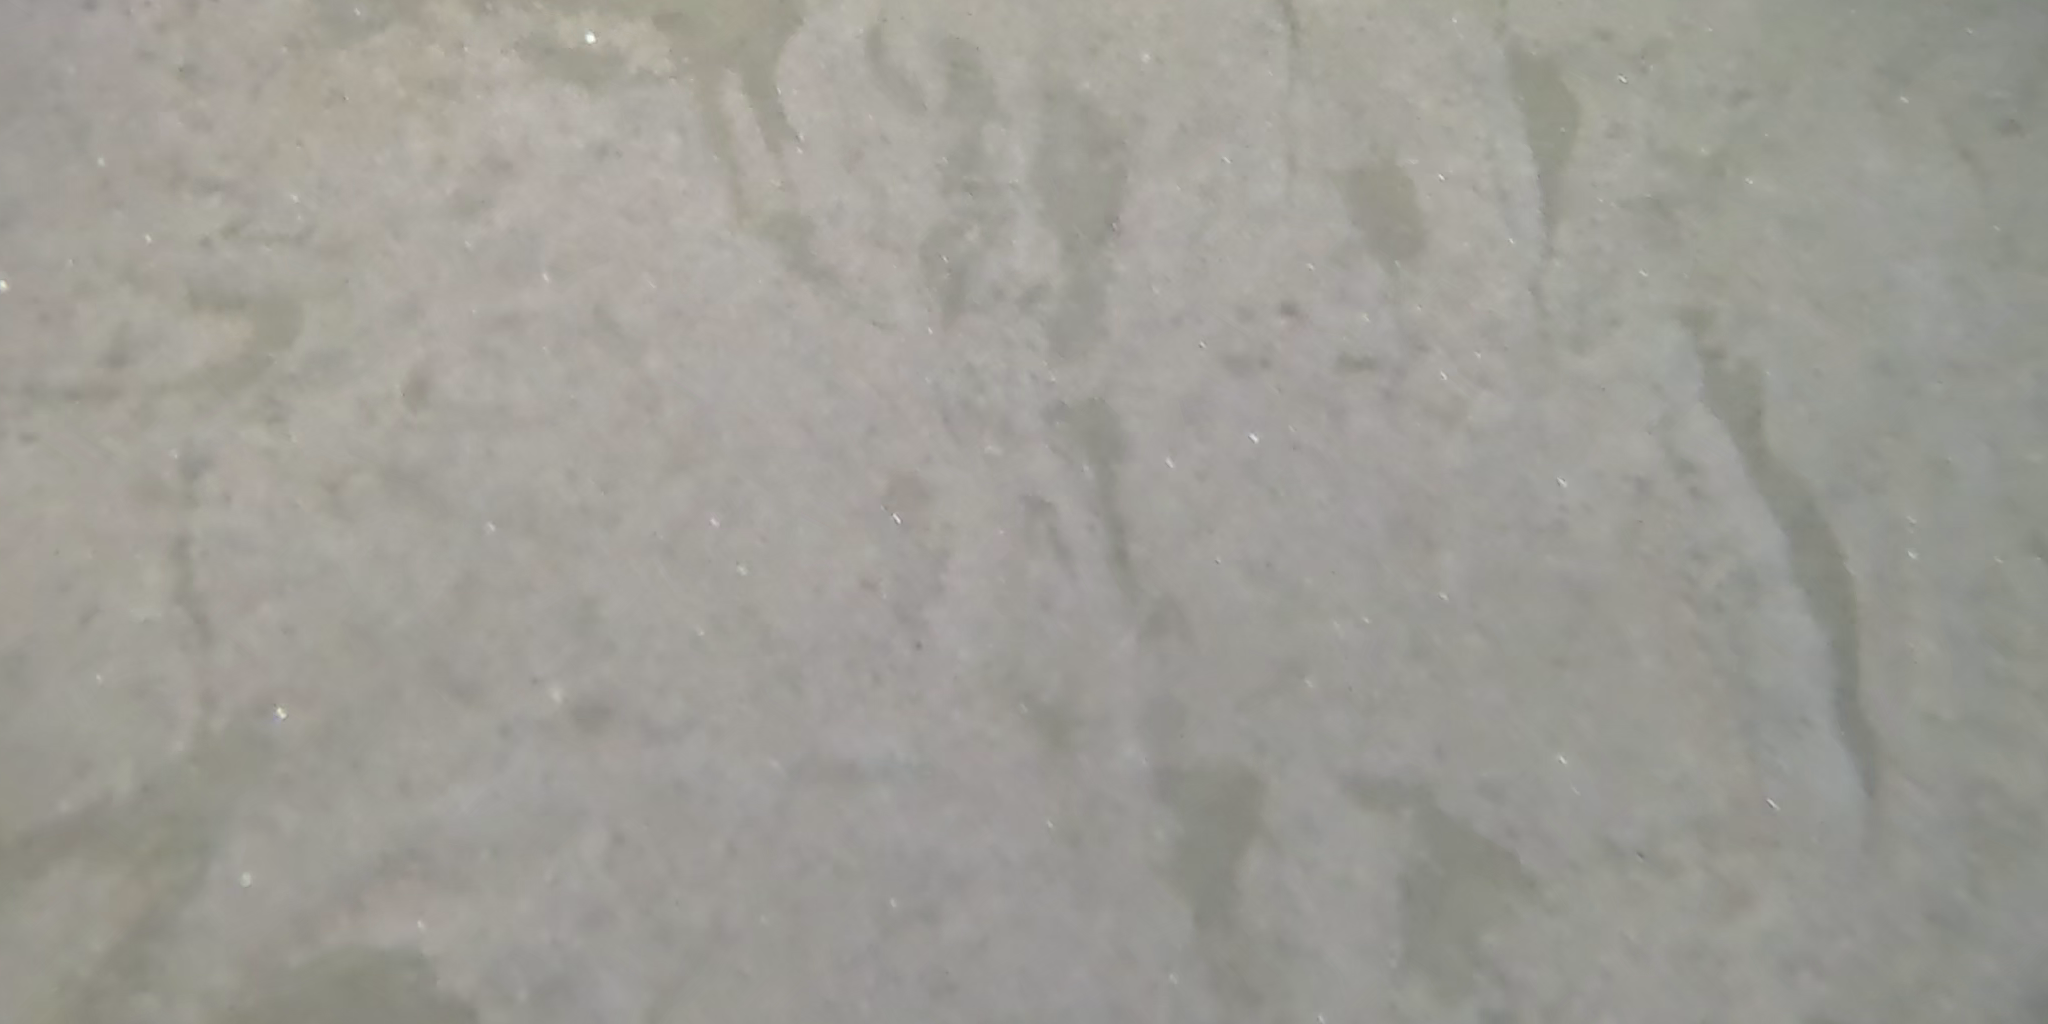
Seabed habitat: sand